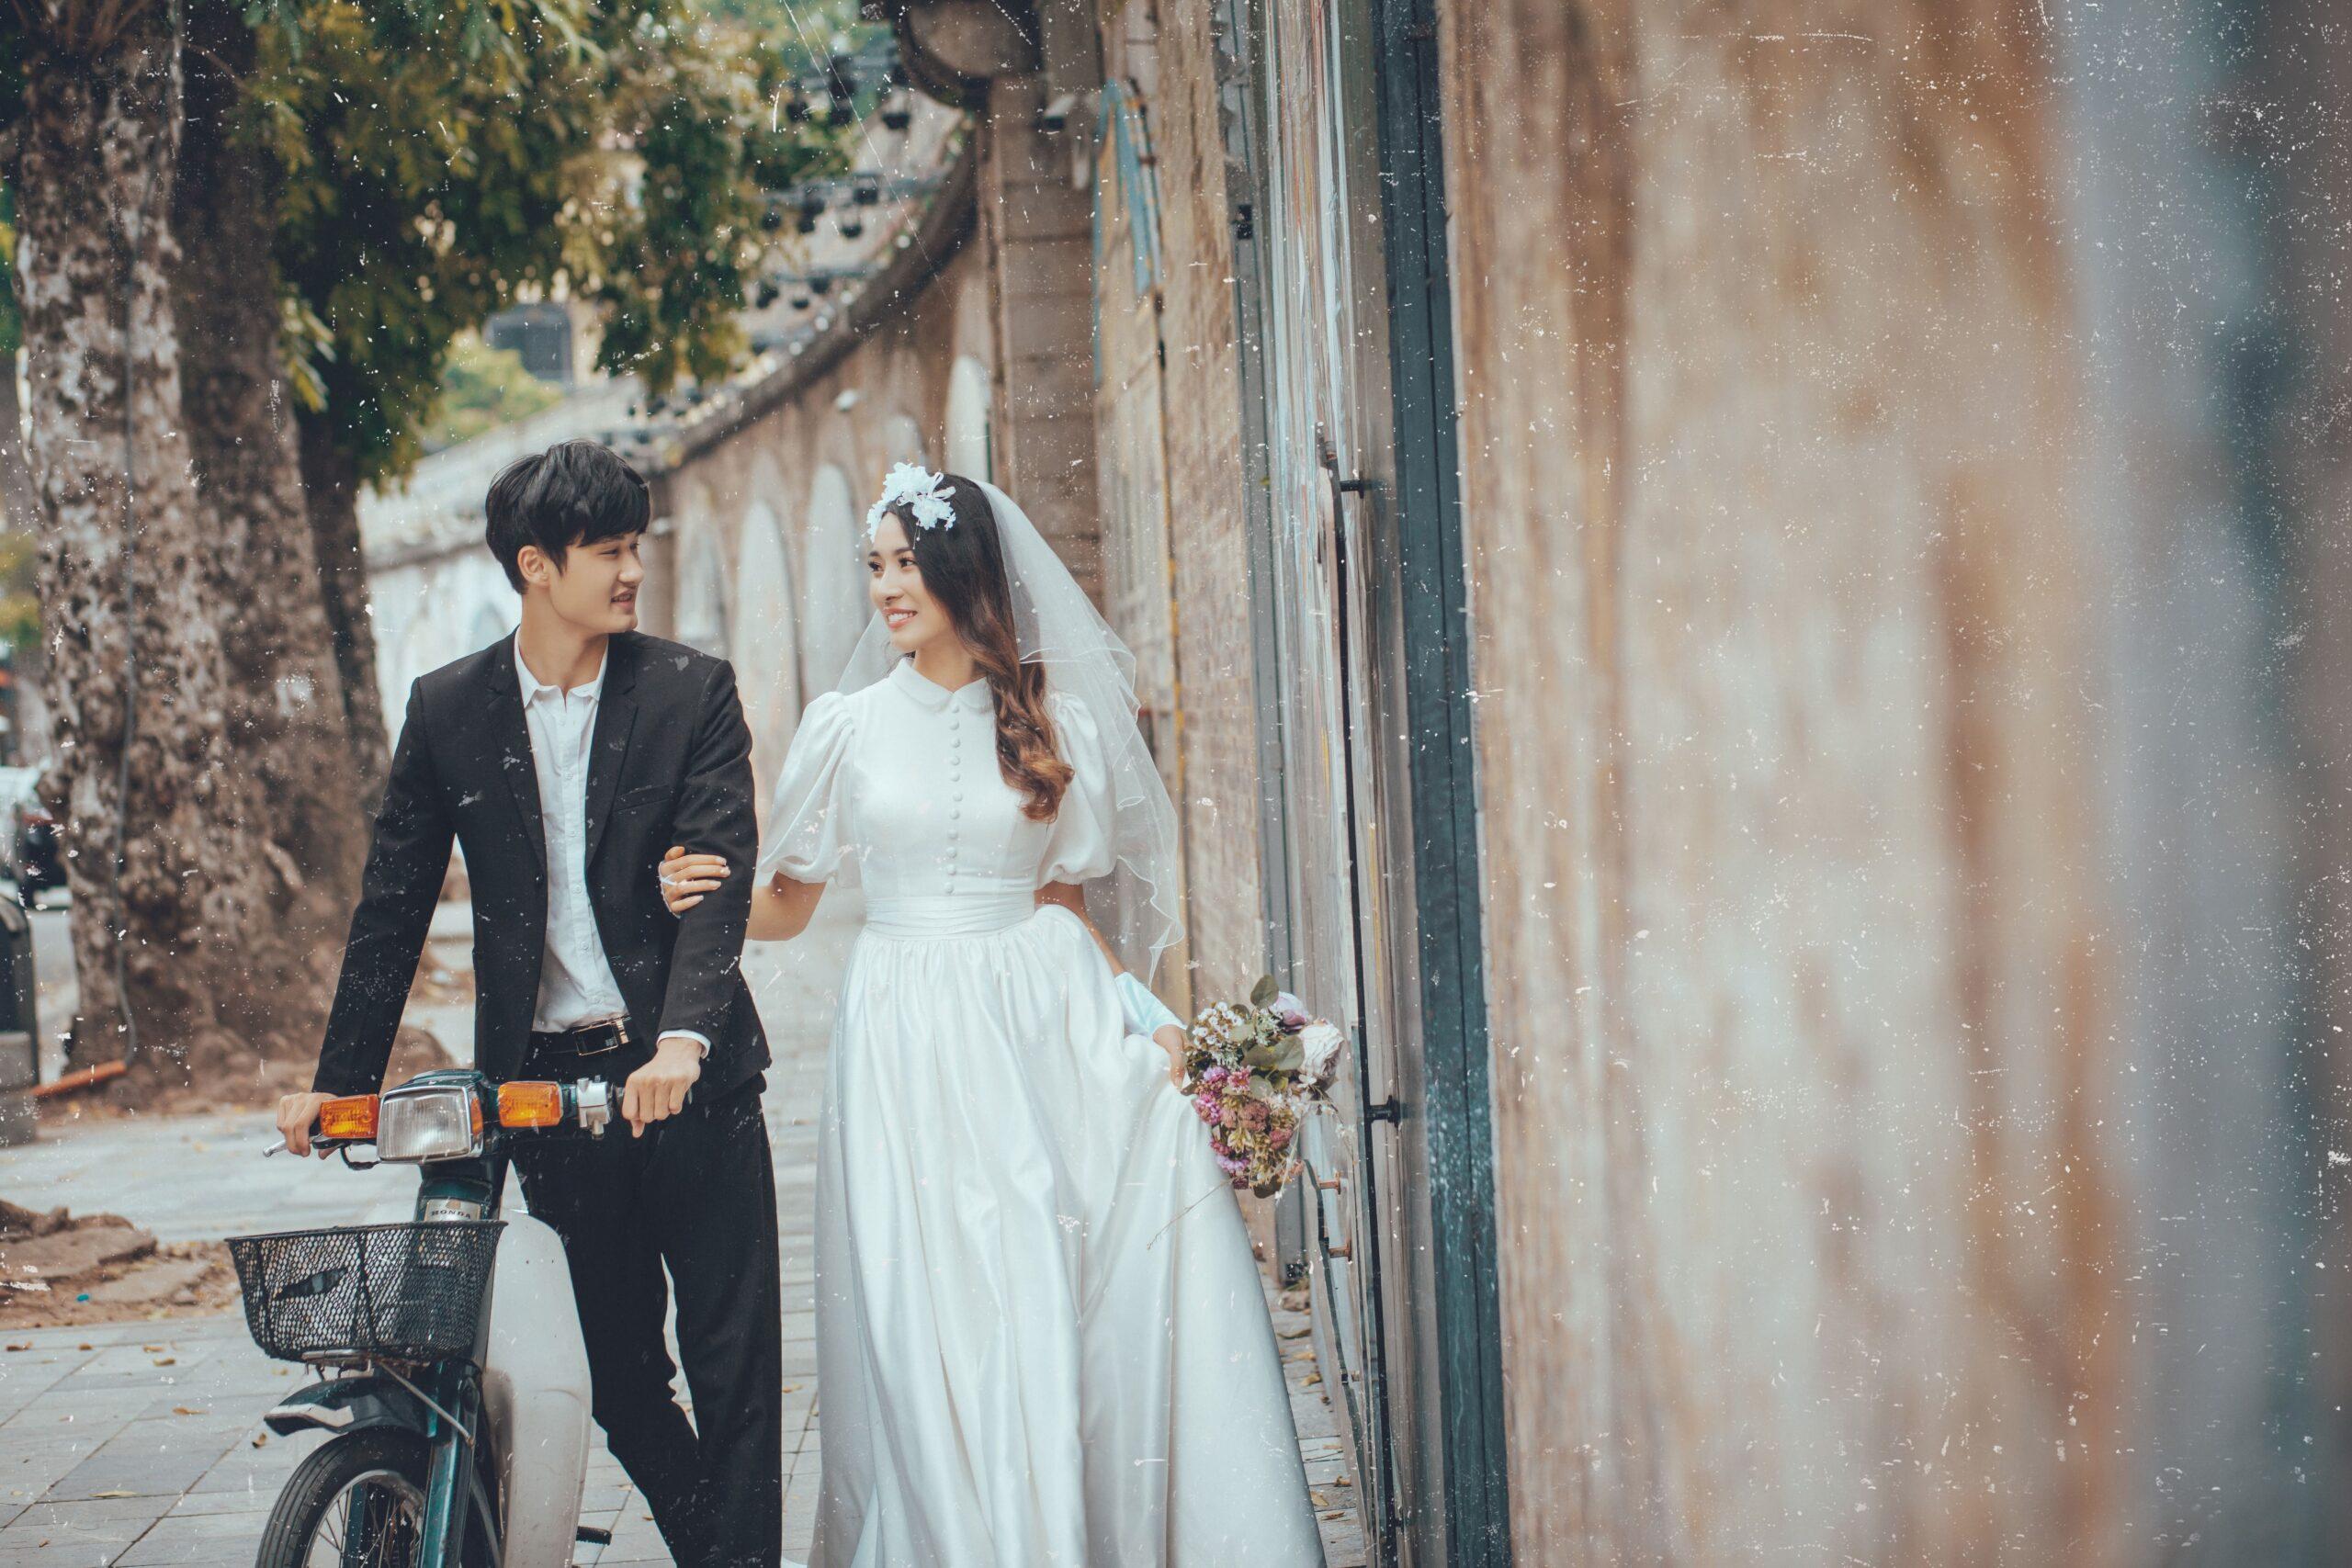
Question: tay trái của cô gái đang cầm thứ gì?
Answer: tay trái đang cầm một bó hoa